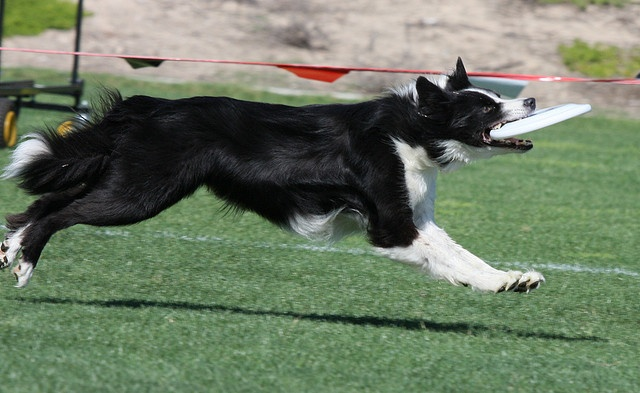
A black and white dog running on a field with a white frisbee in it's mouth.
A dog in mid run catching a frisbee in it's mouth
A dog stretching out dramatically as it leaps and catches a Frisbee.
A black and white dog catches a Frisbee in it's mouth.
A dog running with a frisbee in its mouth